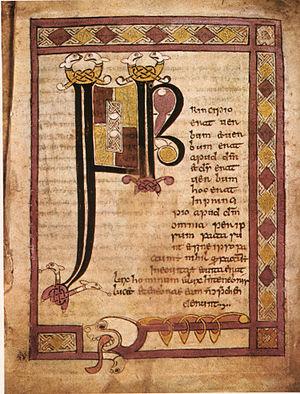
Le Missel de Stowe est un manuscrit enluminé contenant un missel. Daté de la fin du VIIIᵉ ou début du IXᵉ siècle, il a probablement été exécuté pour le Monastère de Tallaght puis conservé à l'abbaye de Lorrha. Après avoir été la propriété de George Nugent-Temple-Grenville dans son château de Stowe House, il est actuellement conservé à la Royal Irish Academy de Dublin.